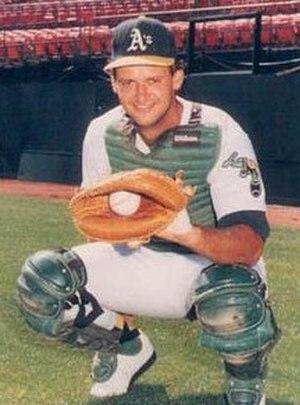
Terry Lee Steinbach est un receveur de baseball qui a évolué dans les Ligues majeures de 1986 à 1999, notamment avec les Athletics d'Oakland.